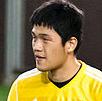
Age: 25